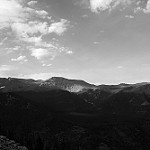
Label: B & W